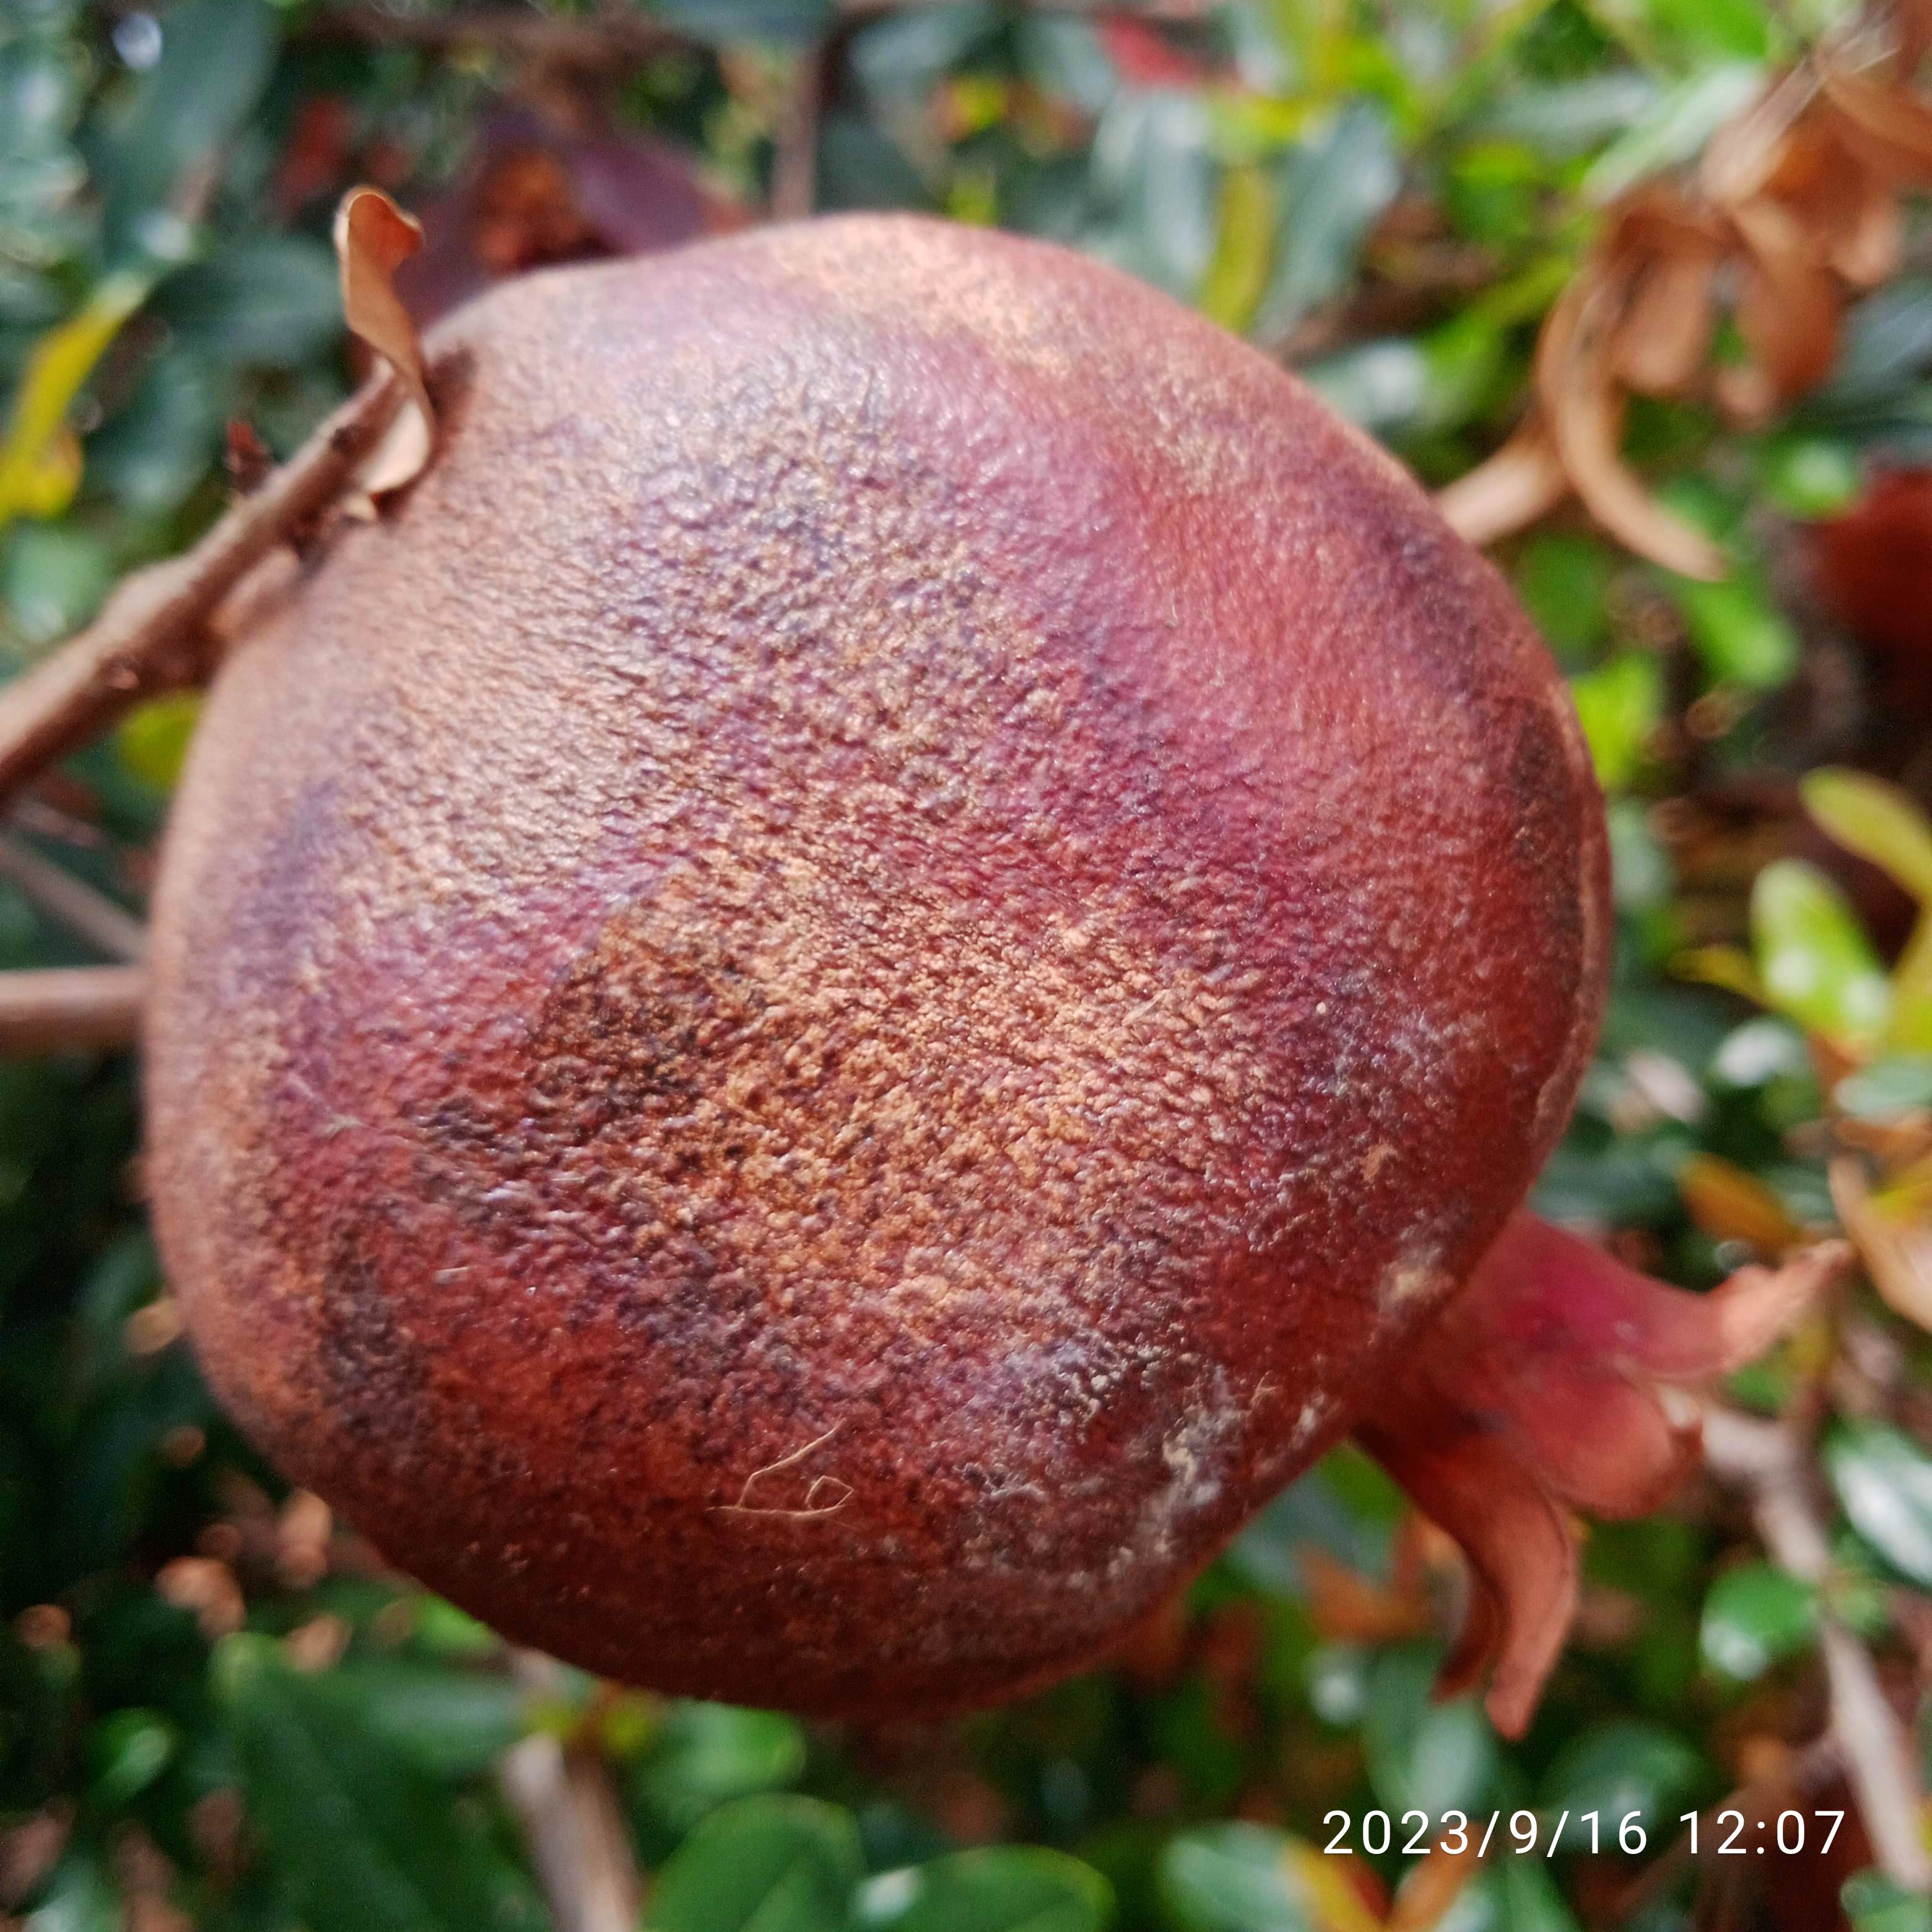
Label: Alternaria